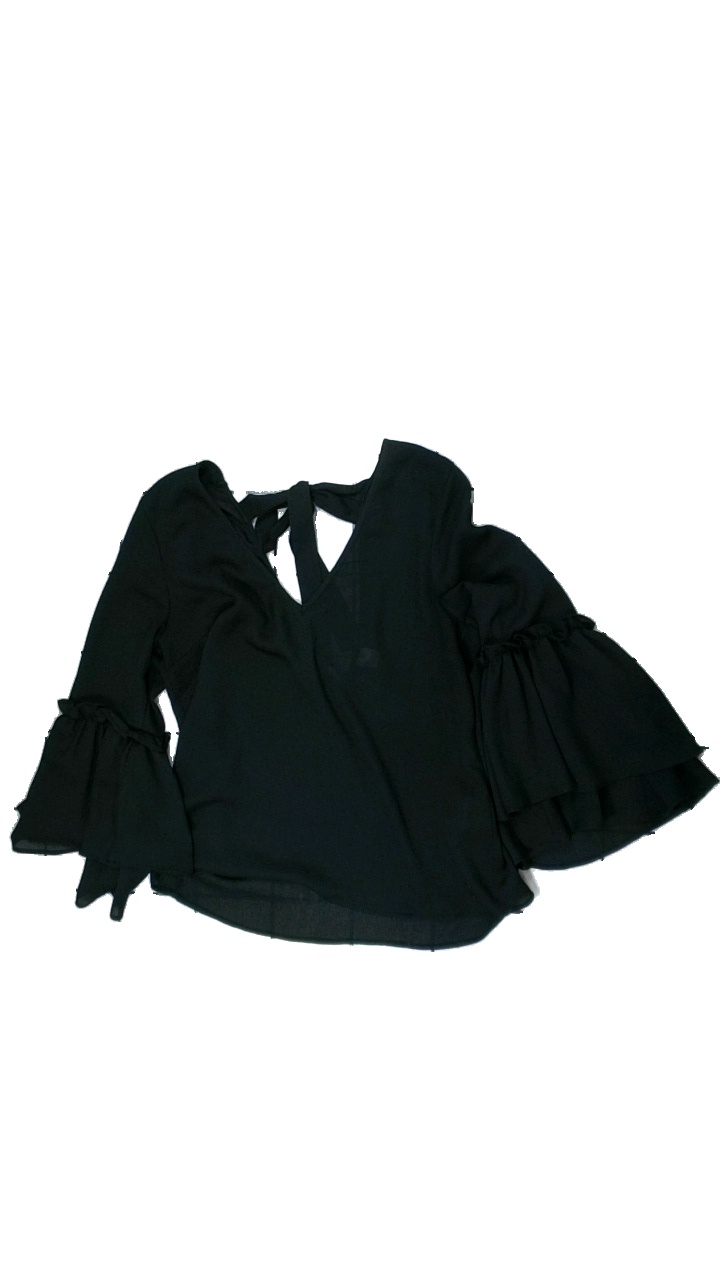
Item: Blouse (Ladies)
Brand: H&m
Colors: Black
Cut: Loose, V-collar
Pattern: Transparent
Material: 100% Polyester
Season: All
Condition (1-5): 3
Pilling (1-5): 3
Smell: Minor
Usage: Recycle
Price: <50